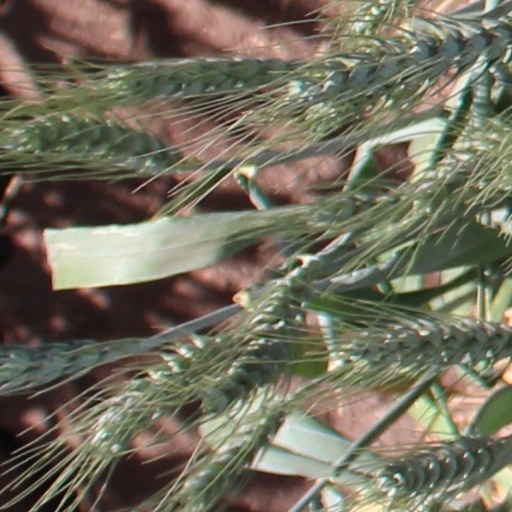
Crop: wheat